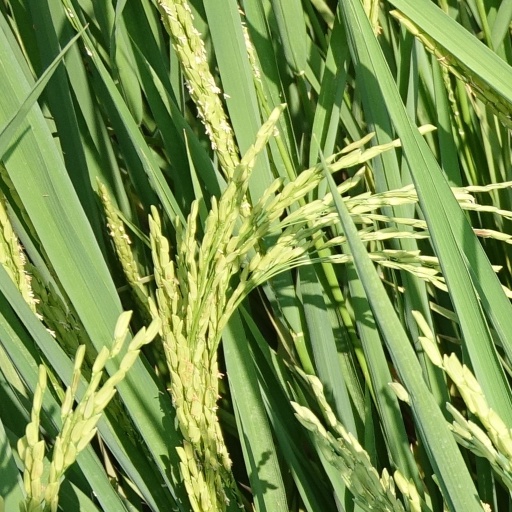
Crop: rice